Prince William of Hesse-Kassel

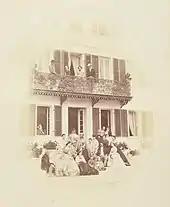
Gathering of royals in the castle of Rumpenheim (Including Landgrave Wilhelm (seated to the right in the picture), his grandson-in-law Albert Edward, Prince of Wales, later King Edward VII and his granddaughter Princess Alexandra of Wales, later Queen Alexandra), 1865)

On 10 November 1810, William was married in Amalienborg Palace to Princess Louise Charlotte of Denmark (1789–1864) daughter of Hereditary Prince Frederick of Denmark and Norway (1753–1805) and Sophia Frederica of Mecklenburg-Schwerin (1758–1794).